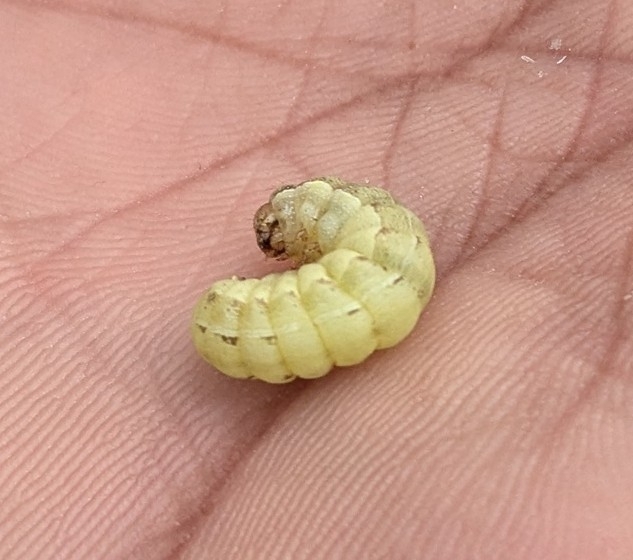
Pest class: cutworms